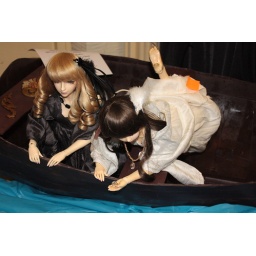
Two girls leaning out of a boat in the Black & White competition